John Swete

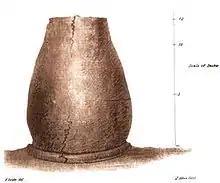
1796 watercolour by John Swete of a prehistoric urn discovered in a barrow on Haldon Hill in 1780

Swete and his neighbour the historian Richard Polwhele were members of the Exeter Literary Society. In 1793 Swete gave a presidential address, that was published in 1796 in three parts in "Essays, by a Society of Gentlemen". The first part, titled "On some of the more remarkable British Monuments in Devon", combined a description of a visit to Spinsters' Rock (a dolmen at Drewsteignton), with an account of the discovery by Swete and his father of prehistoric urns in barrows on Haldon Hill. The other two parts were "Of Sepulture in general, and Sepulural Stones erect" and "On the Valley of the Stones, and the country near Linton".